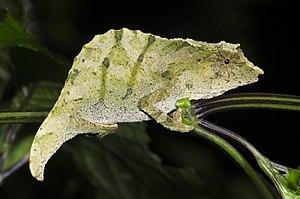
Rhampholeon moyeri est une espèce de sauriens de la famille des Chamaeleonidae.